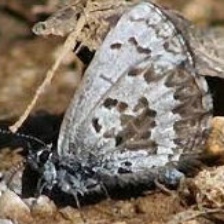
Species: EASTERN PINE ELFIN